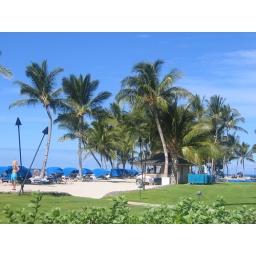
the chick in the blue on the bottom right was on the cell phone so loud that we could hear her during lunch